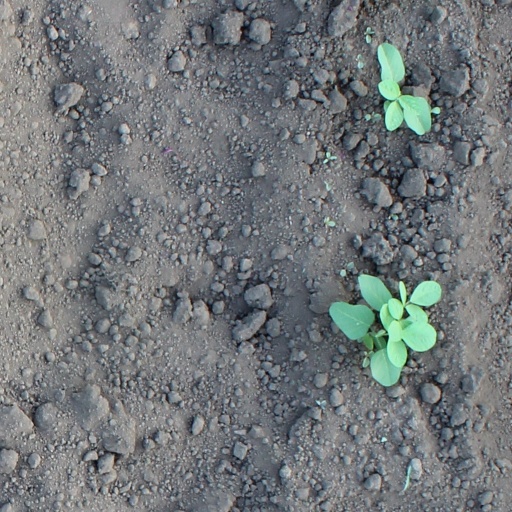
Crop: soybean